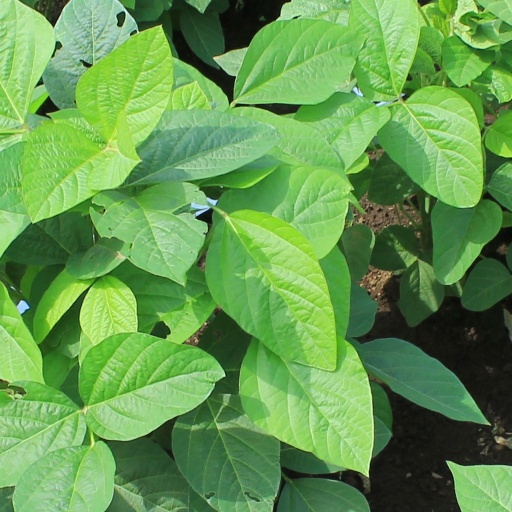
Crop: soybean